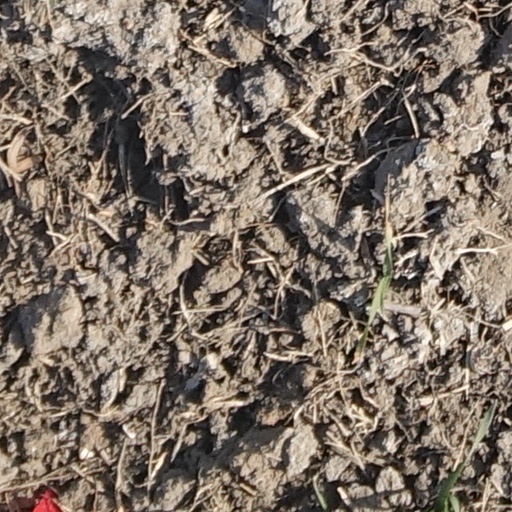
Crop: wheat